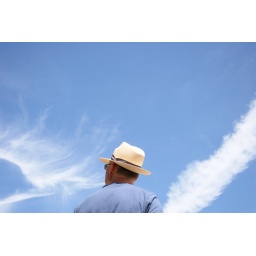
Man in summer hat daydreaming against summer sky